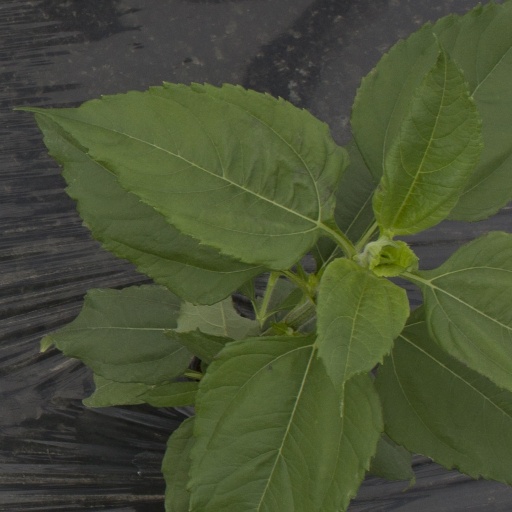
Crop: Jerusalem artichoke